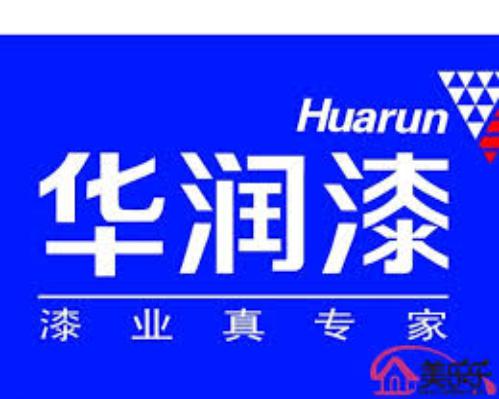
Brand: huarun
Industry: Others